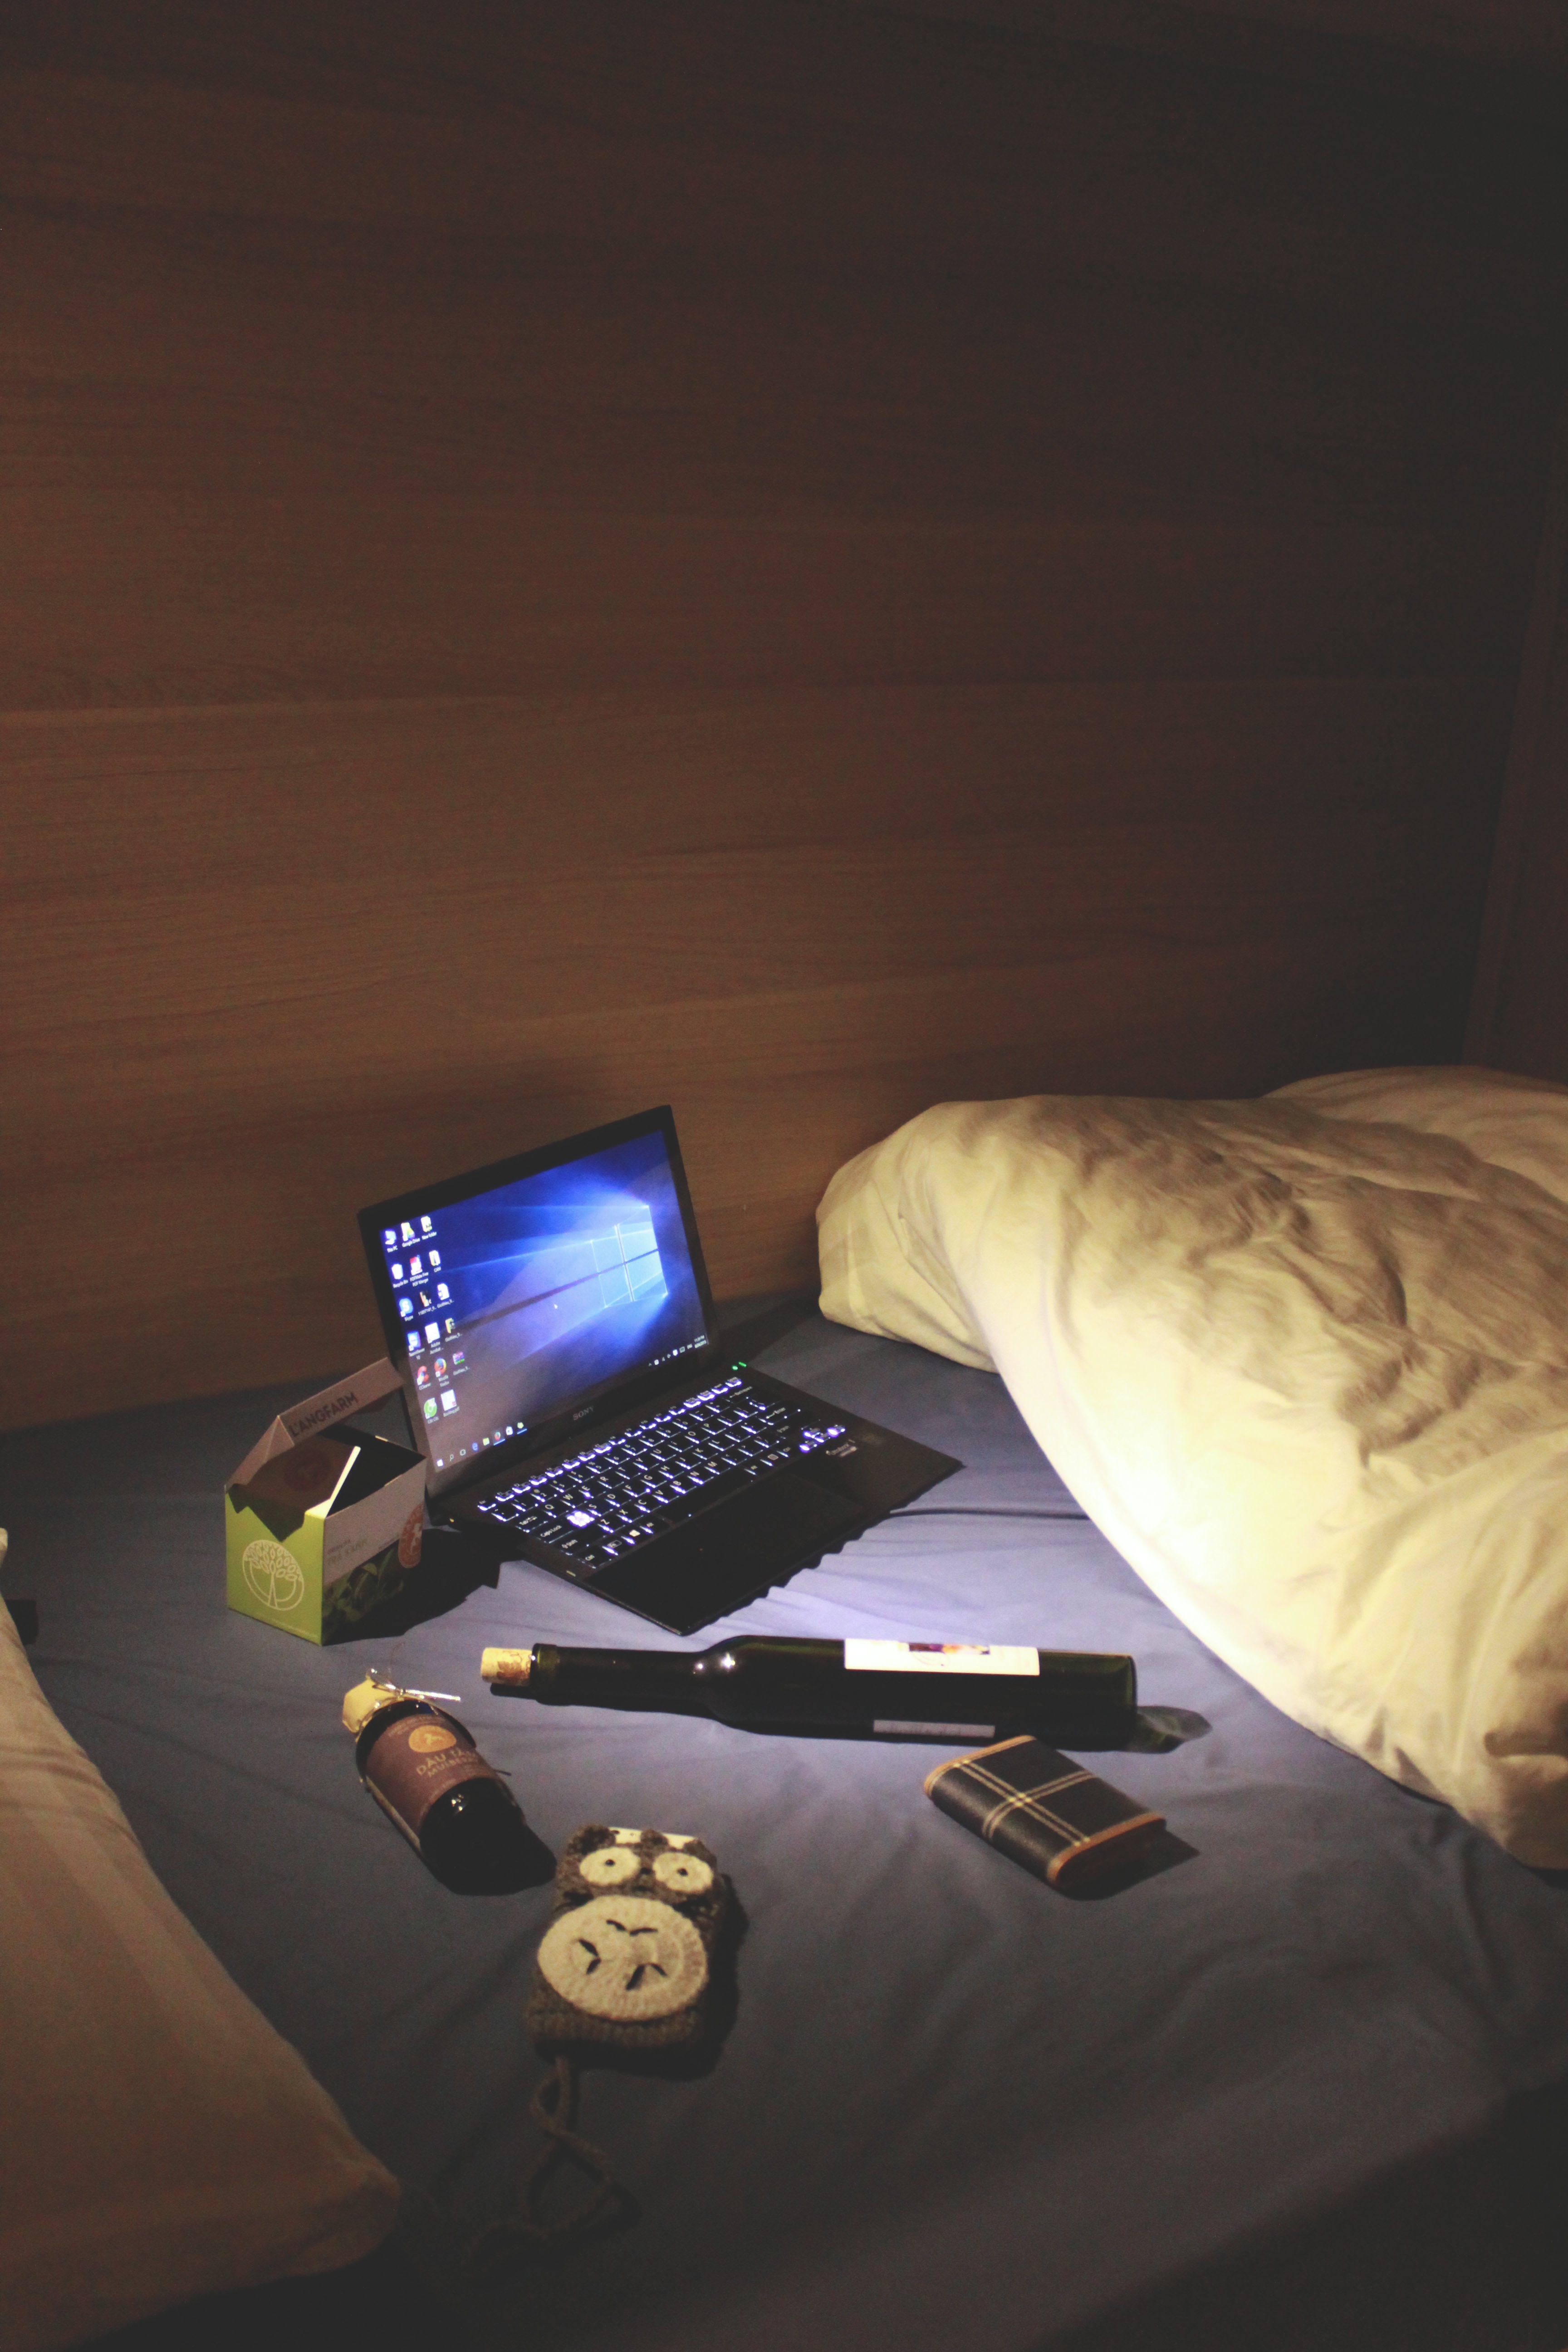
hand, light, gadget, lighting, image, shape, screenshot